Philippi Collection

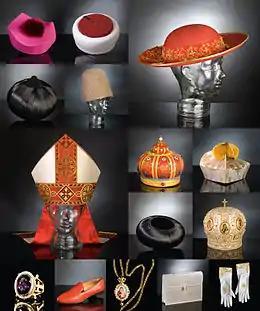
Selected items from the Philippi Collection

The Philippi Collection is a private collection assembled by the entrepreneur Dieter Philippi, CEO of a German telecommunication distributor, located in Kirkel.